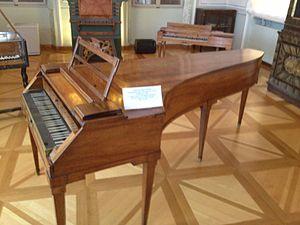
Les concertos pour piano et orchestre de Wolfgang Amadeus Mozart forment un ensemble de vingt-sept œuvres de ce genre écrites par le compositeur autrichien entre 1767 et 1791.
Gabriel Anton Walter est un facteur de pianos autrichien. Le Grove Dictionary of Music and musicians le décrit comme « le plus célèbre fabricant viennois de piano de son temps ».